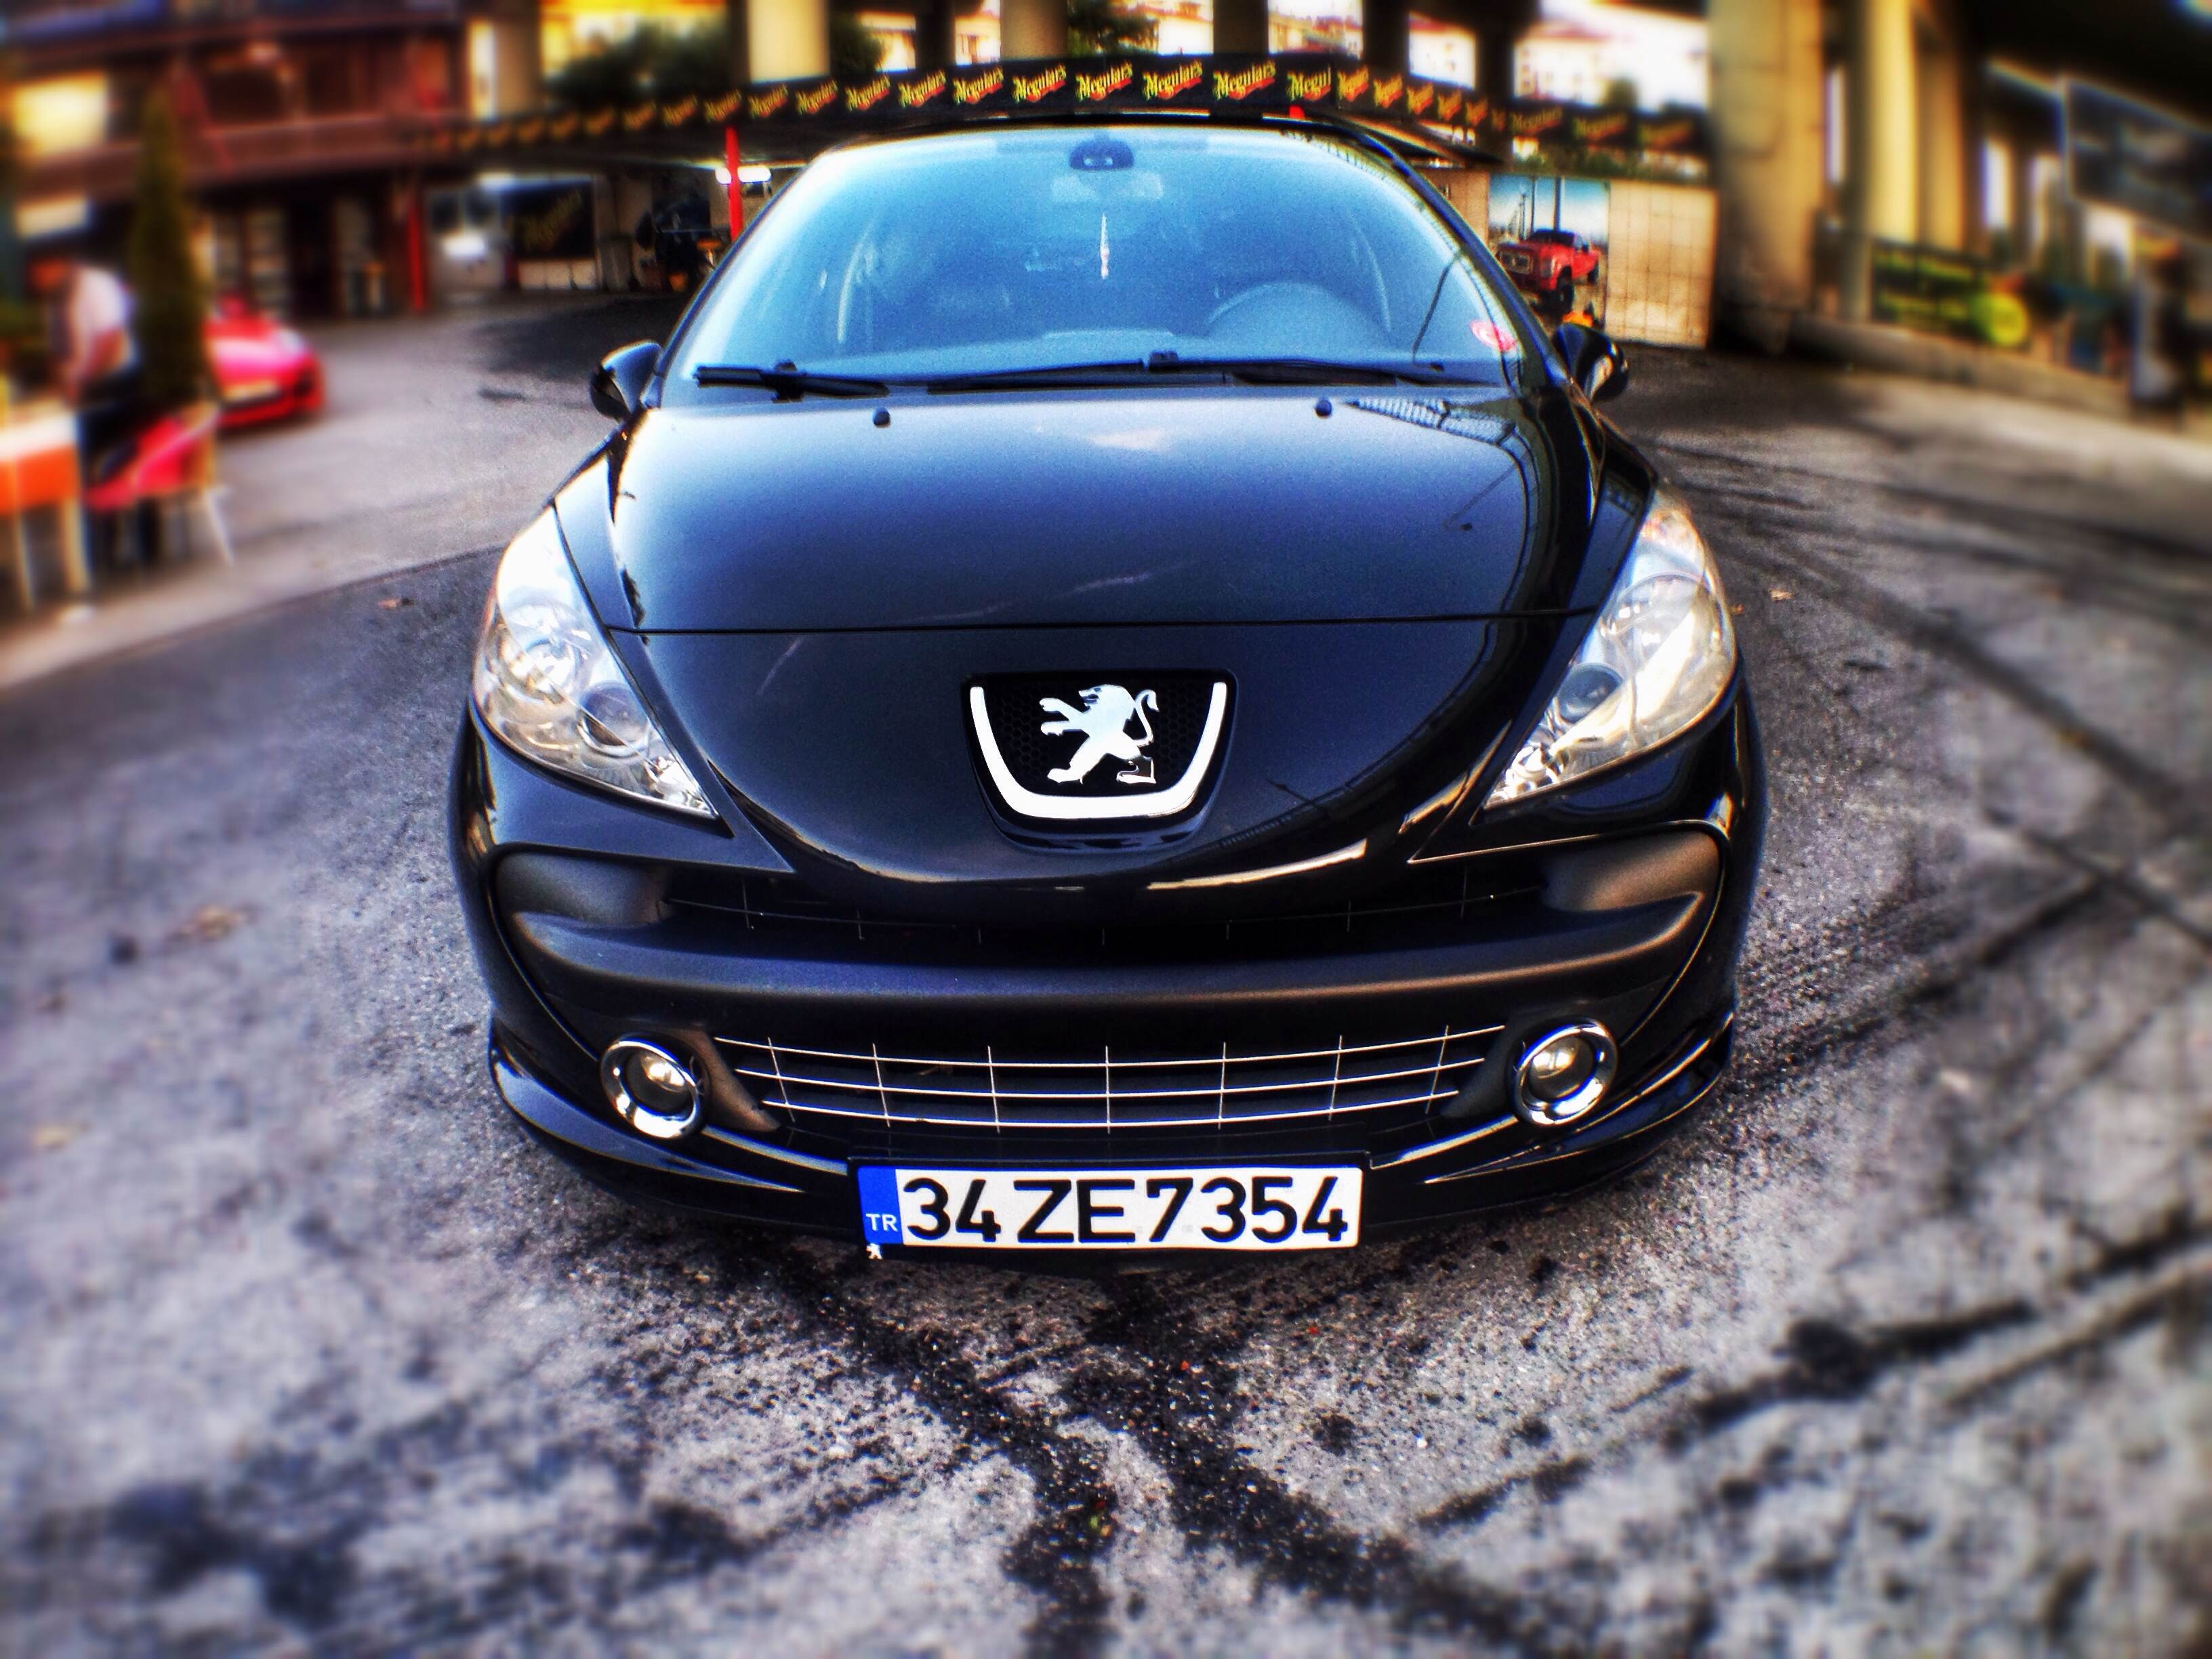
car, wheel, vehicle, black, sports car, bumper, hatchback, race car, sedan, gt, coupe, peugeot, 207, city car, land vehicle, automobile make, automotive exterior, automotive design, luxury vehicle, family car, mid size car, subcompact car, peugeot 207